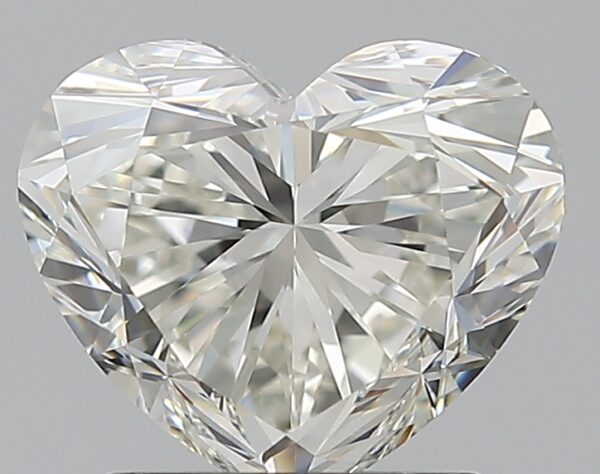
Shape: heart
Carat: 1.51
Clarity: VVS1
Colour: J
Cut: EX
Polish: EX
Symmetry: EX
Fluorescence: N
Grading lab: GIA
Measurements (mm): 6.7 x 7.86 x 4.74